British Supreme Court for China

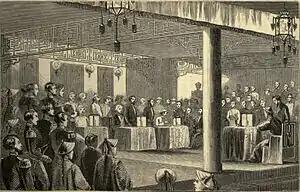
Signing of the Treaty of Tientsin

Jurisdiction in the first instance, as well as in matters involving British defendants, was vested in the British consular courts, while in the Shanghai International Settlement, matters relating to criminal acts and debt enforcement involving Chinese defendants were vested in a "Mixed Court" (later known as ). Matters relating to complaints were not considered to be judicial.